Coombe Junction Halt railway station

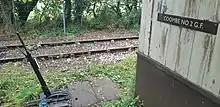
An image showing the hut and lever at Coombe Number 2 Ground Frame

The Liskeard and Looe Railway was opened on 27 December 1860 to carry goods traffic; passenger trains running from 11 September 1879. The railway in those days connected with the Liskeard and Caradon Railway at and there was no station at Coombe but a platform was provided here from 1896 and trains would call to set down passengers going to if they notified the guard, as the steep road from Coombe to the station was considerably shorter than the route from Moorswater through Liskeard.